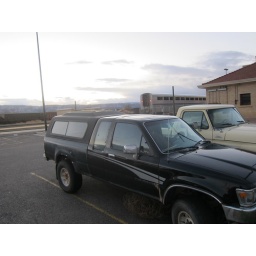
Thankful my truck was still in the parking lot where I left it for my train trip. Nice parking huh...